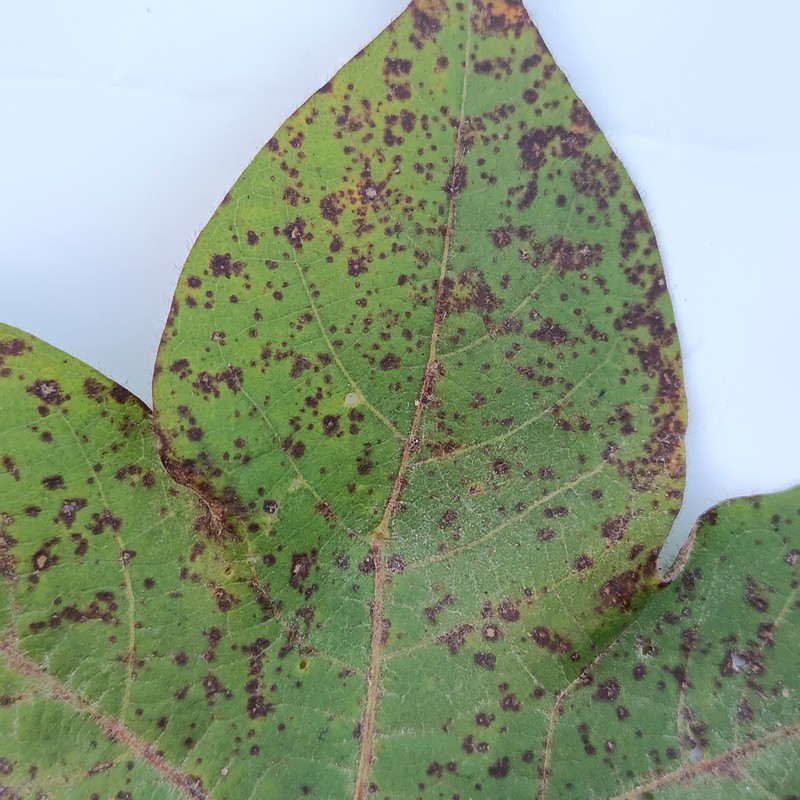
Label: Bacterial Blight